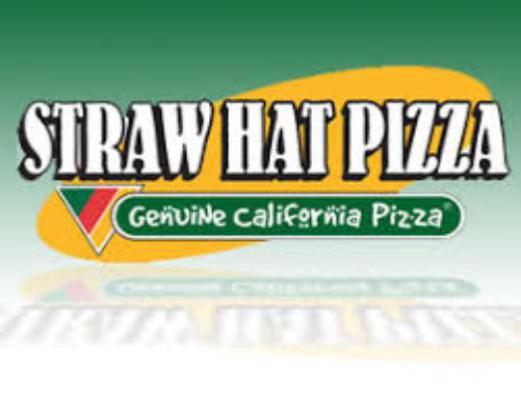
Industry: Food